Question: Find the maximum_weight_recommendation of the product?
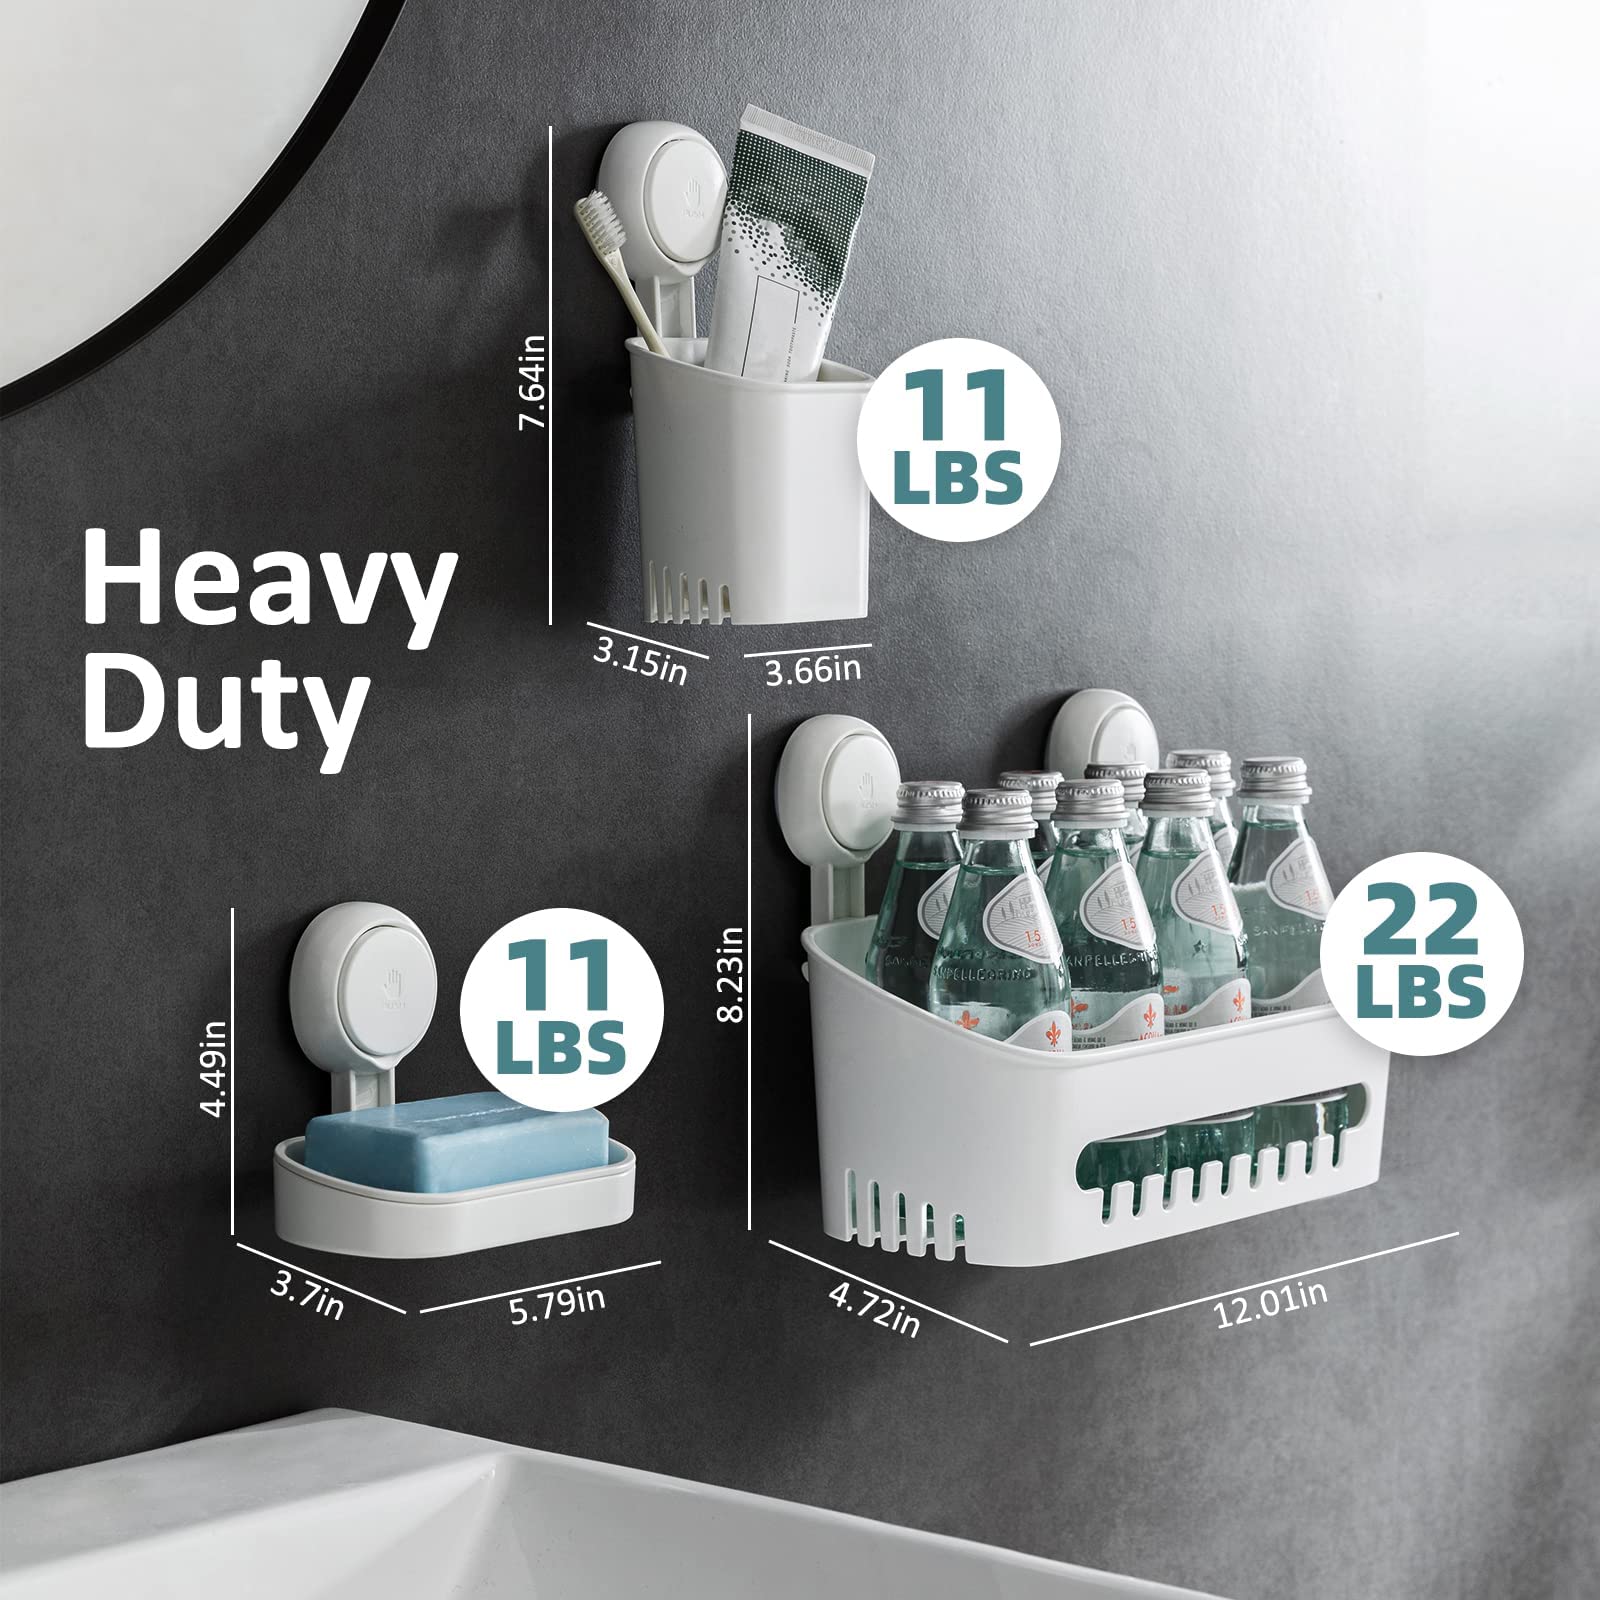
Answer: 11.0 pound